Francis of Assisi

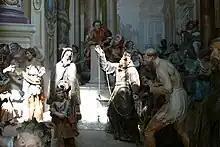
Francis led semi-naked for humility

While Francis was praying on the mountain of Verna, during a 40-day fast in preparation for Michaelmas (29 September), he is said to have had a vision on 17 September 1224, three days after the feast of the Exaltation of the Cross, as a result of which Francis received the stigmata. Brother Leo, who had been with Francis at the time, left a clear and simple account of the event, the first definite account of the phenomenon of stigmata. "Suddenly he saw a vision of a seraph, a six-winged angel on a cross. This angel gave him the gift of the five wounds of Christ." Suffering from these stigmata and from trachoma, Francis received care in several cities (Siena, Cortona, Nocera) to no avail. He began to go blind and the bishop of Ostia ordered that his eyes be operated on which meant cauterizing the eyes with hot irons. Francis claims to have felt nothing at all when this was done. In the end, he was brought back to a hut next to the Porziuncola. Here, Francis spent his last days dictating his spiritual testament. Francis died on the evening of Saturday, 3 October 1226, singing Psalm 141, ""Voce mea ad Dominum"".